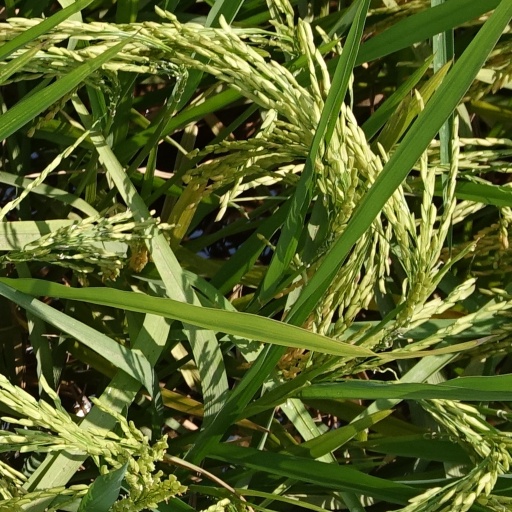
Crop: rice